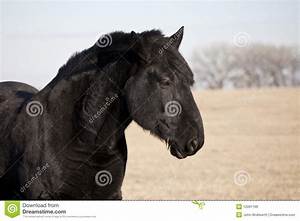
Label: cavallo